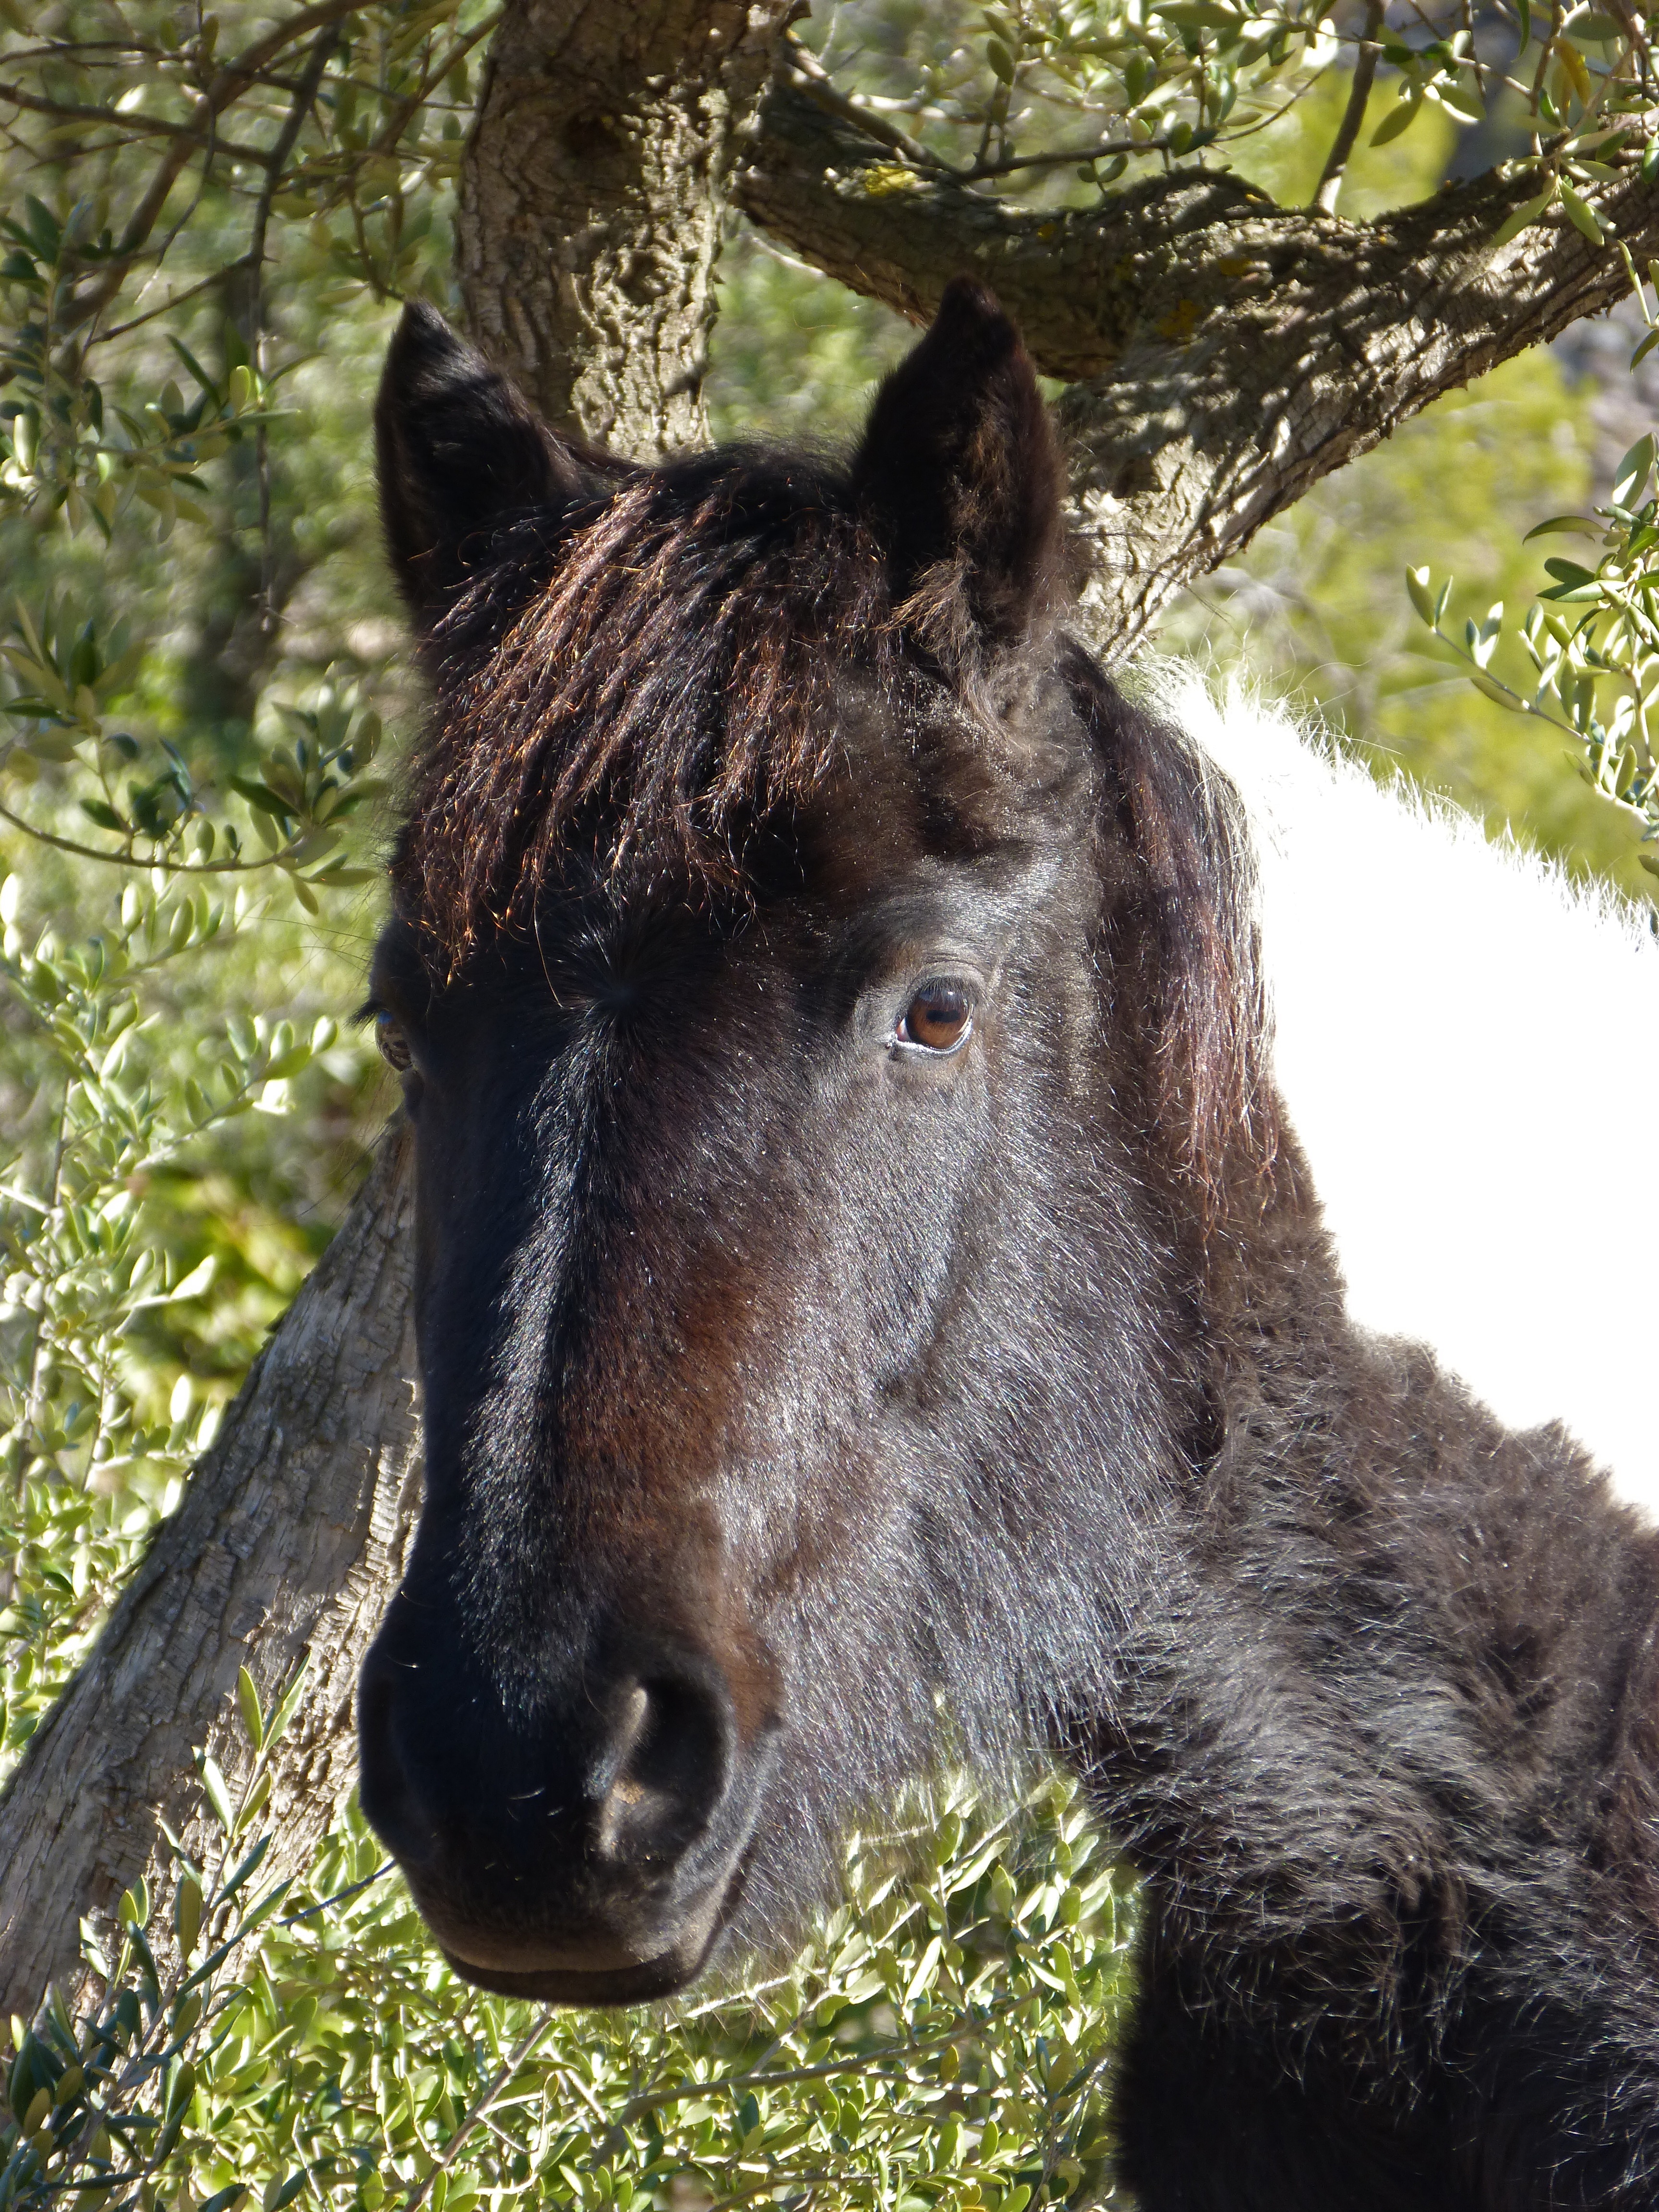
nature, grass, pasture, horse, mammal, stallion, mane, fauna, donkey, vertebrate, mare, foal, colt, montsant, pack animal, horse like mammal, mustang horse, montsant natural park